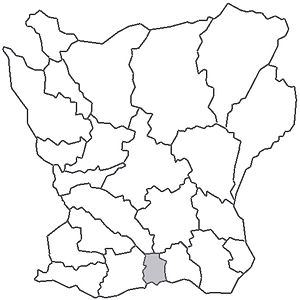
Ljunits herred
Ljunits herreds beliggenhed i Skåne
Ljunits herred var et herred beliggende i Malmøhus len i Skåne.